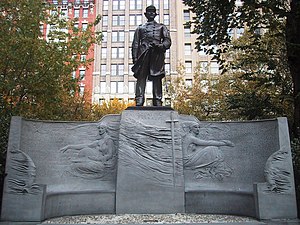
David G. Farragut / Død
Farragut Monument ved Madison Square i New York
David Glasgow Farragut var en amerikansk søofficer og højstrangende Admiral i den Amerikanske borgerkrig.